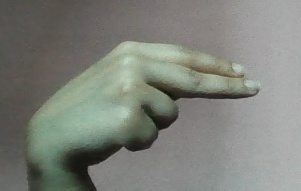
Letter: ain